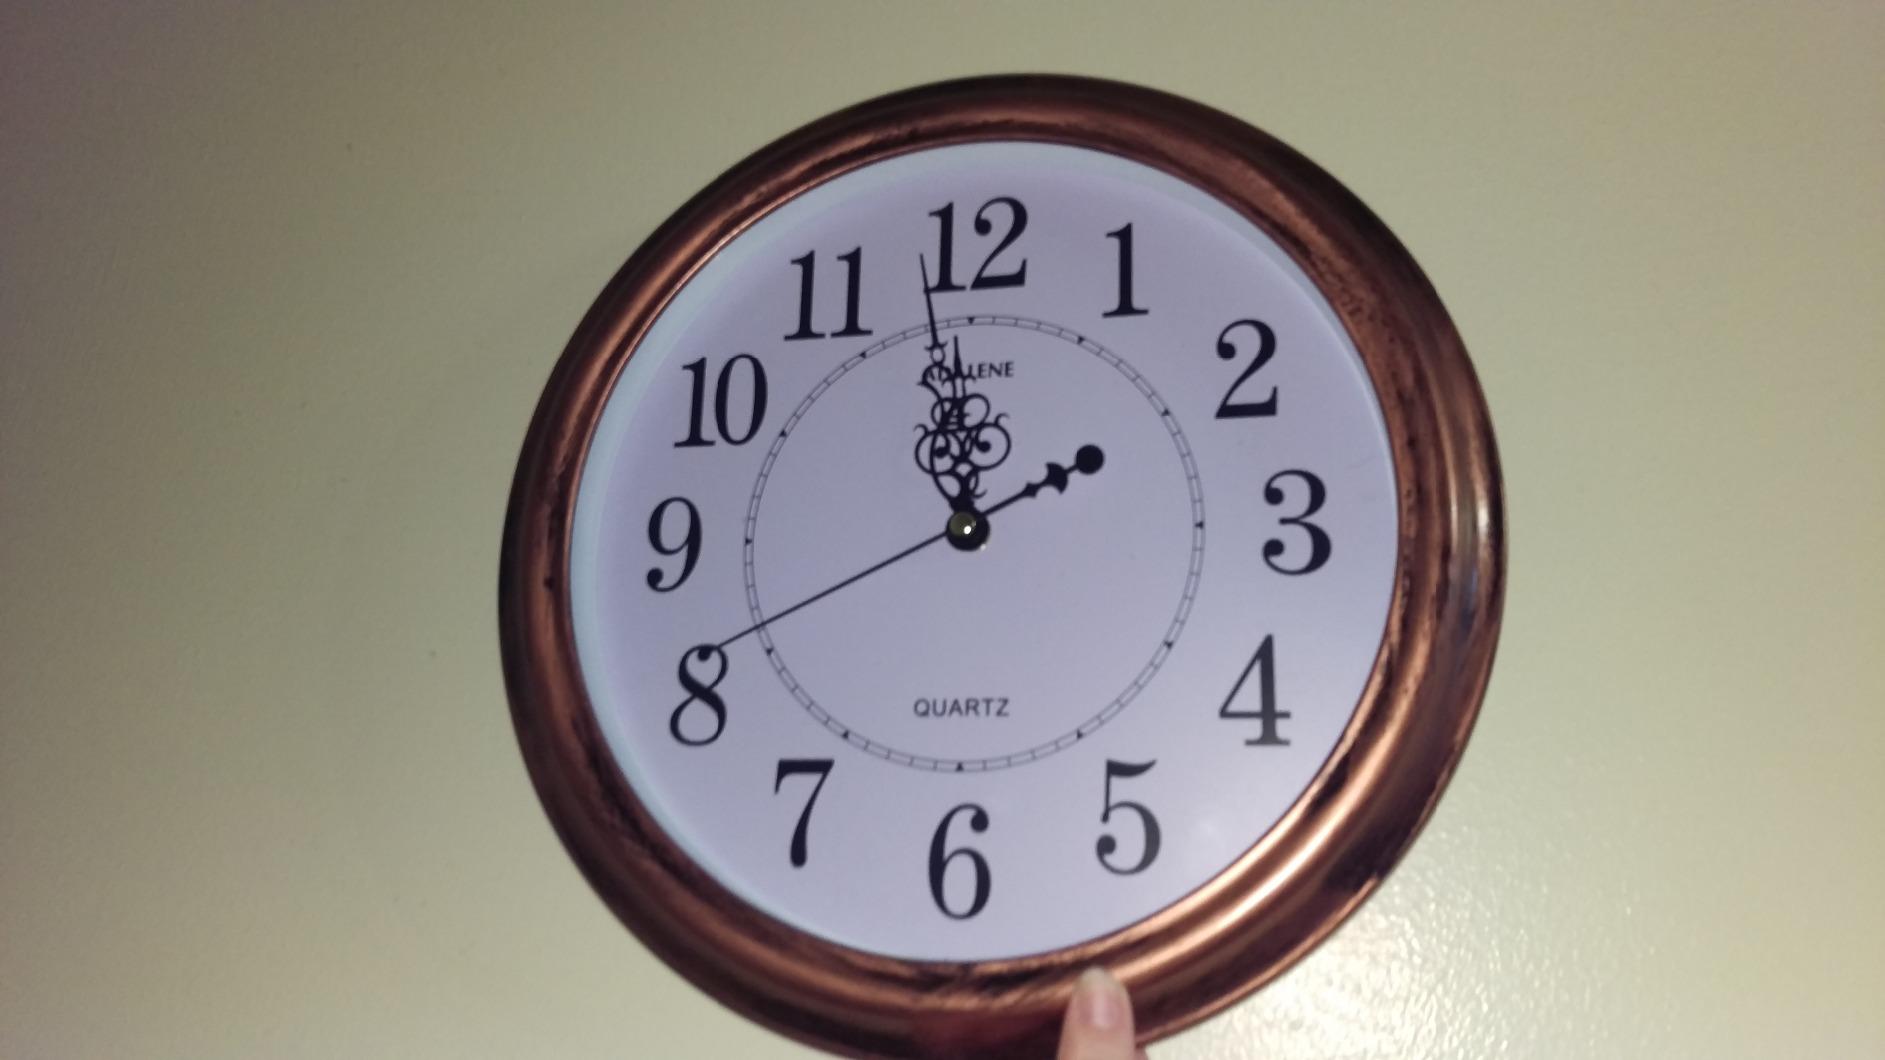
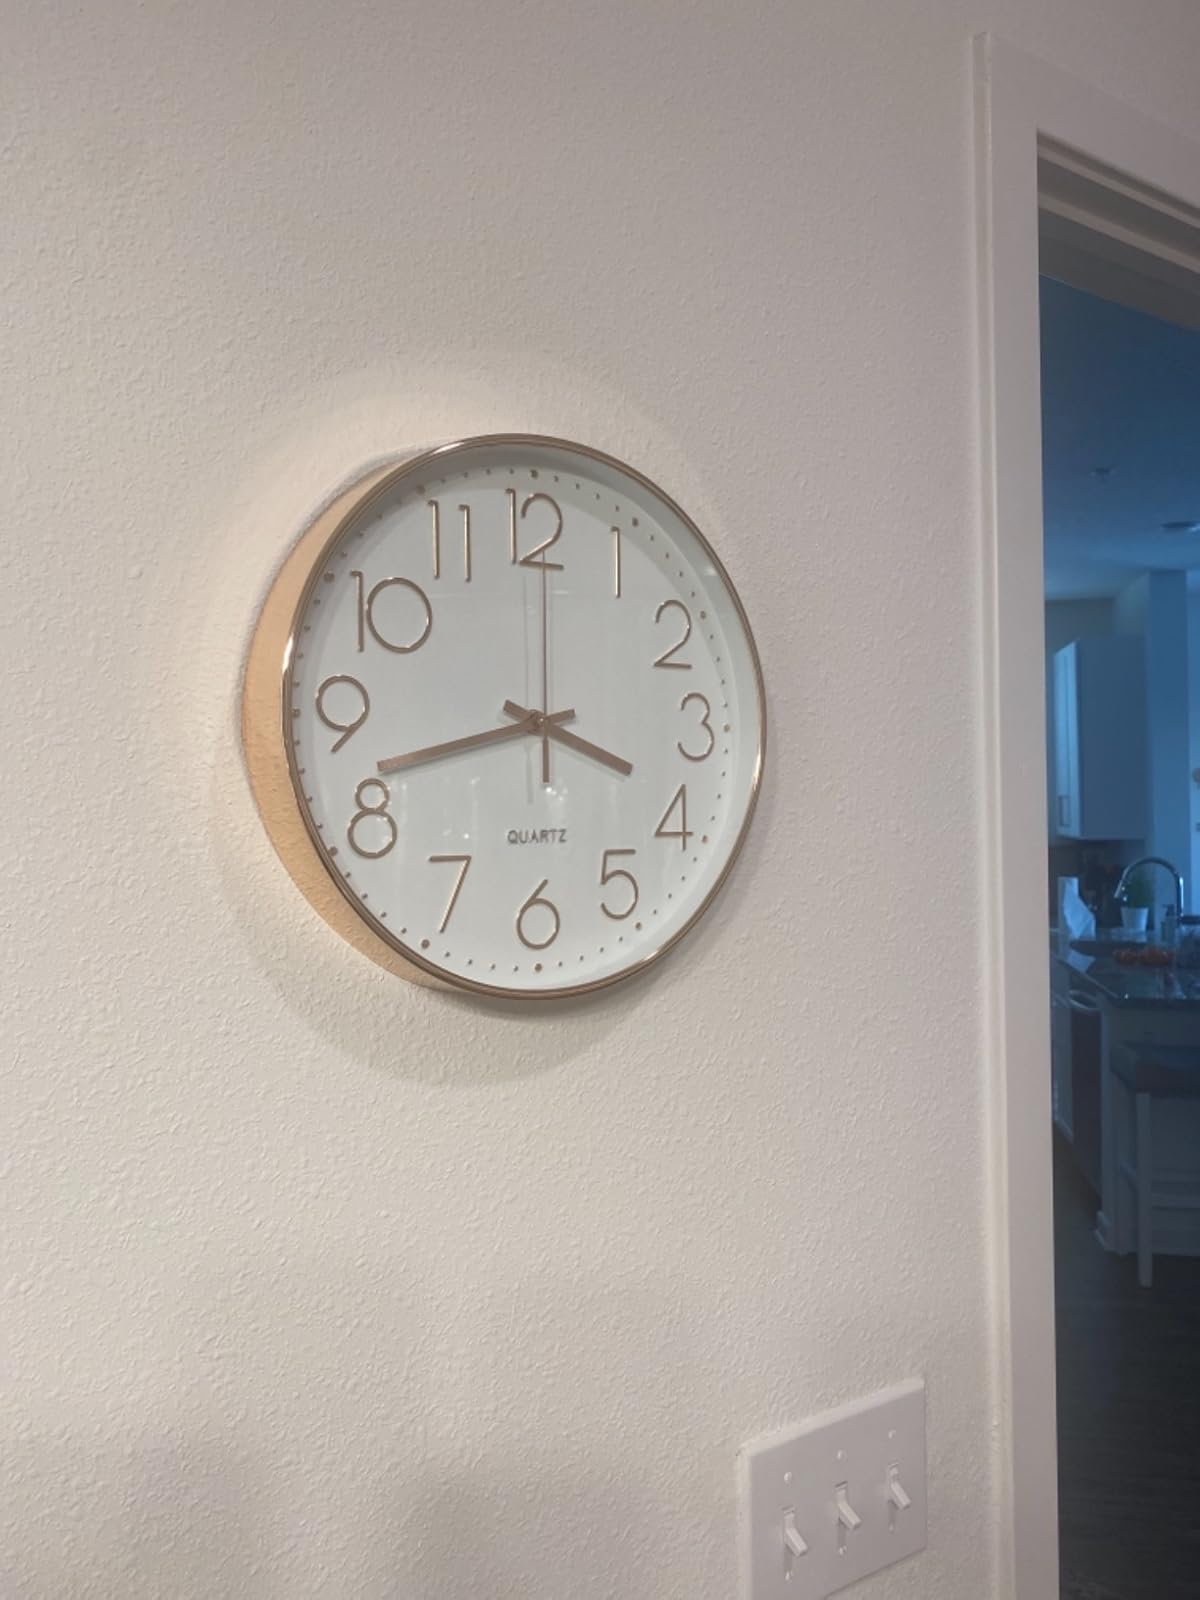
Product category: clock
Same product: no